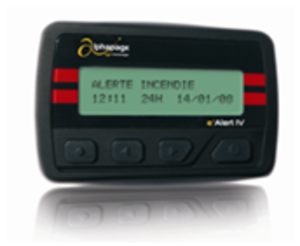
Ealert4, pager bi-bande commercialisé par e*Message
POCSAG est un protocole de transmission radio utilisé pour les réseaux de radiomessagerie. Son nom vient du comité de standardisation de la poste britannique, qui en a assuré le développement.